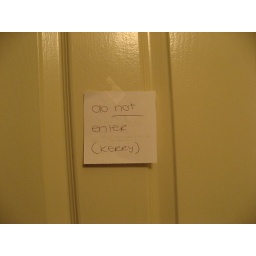
this is the note i stuck on the bathroom door when i hid the flowers in the bathtub